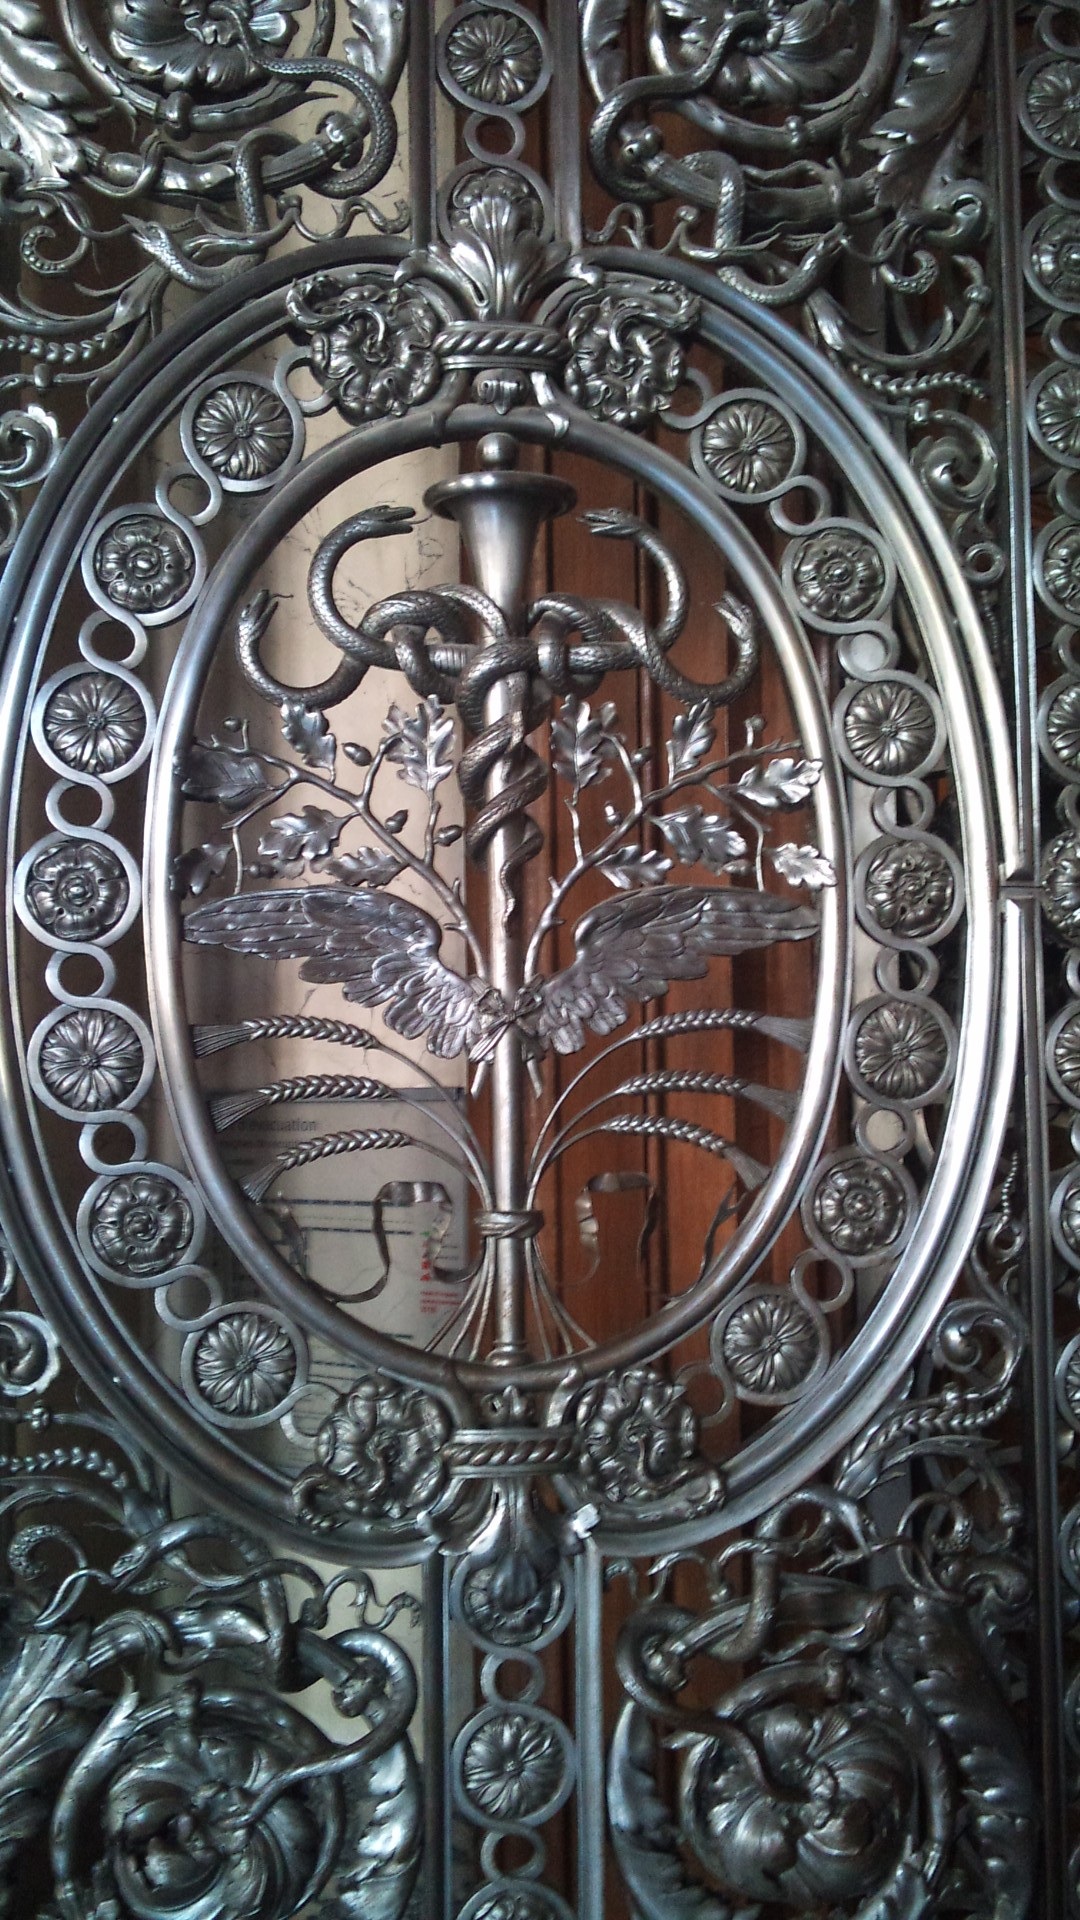
paris, france, louvre, museum, metal, door, ornate, silver, symmetry, history, iron, carving, relief, filigree, stone carving